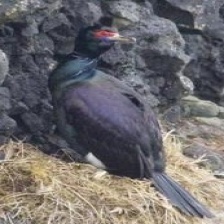
Species: RED FACED CORMORANT
Scientific name: PHALACROCORAX URILE